Broseley Pipeworks

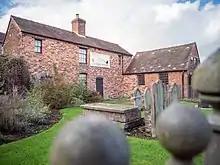
Broseley Pipeworks

The Broseley Pipeworks is one of ten Ironbridge Gorge Museums administered by the Ironbridge Gorge Museum Trust. The museum is based in the market town of Broseley in the Ironbridge Gorge, in Shropshire, England within a World Heritage Site, acclaimed as the birthplace of the Industrial Revolution.